2008 Malaysian Grand Prix

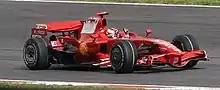
Kimi Räikkönen won the race by nearly twenty seconds, ahead of Robert Kubica.

At the start Massa came across the track to prevent Räikkönen from overtaking him. Further back, Hamilton was able to move up to fifth and Webber up to fourth. Also on the first lap, Sébastien Bourdais spun out of the race. A crash between the Williams of Nico Rosberg and Glock's Toyota happened a few corners later, in which Rosberg destroyed the front wing of his Williams FW30 and forced Glock to retire from the race. On lap four, Alonso and Heidfeld overtook the Red Bull of David Coulthard for ninth and eighth respectively. Adrian Sutil was forced to retire two laps later when he ran off the track and onto the grass, with hydraulic problems.